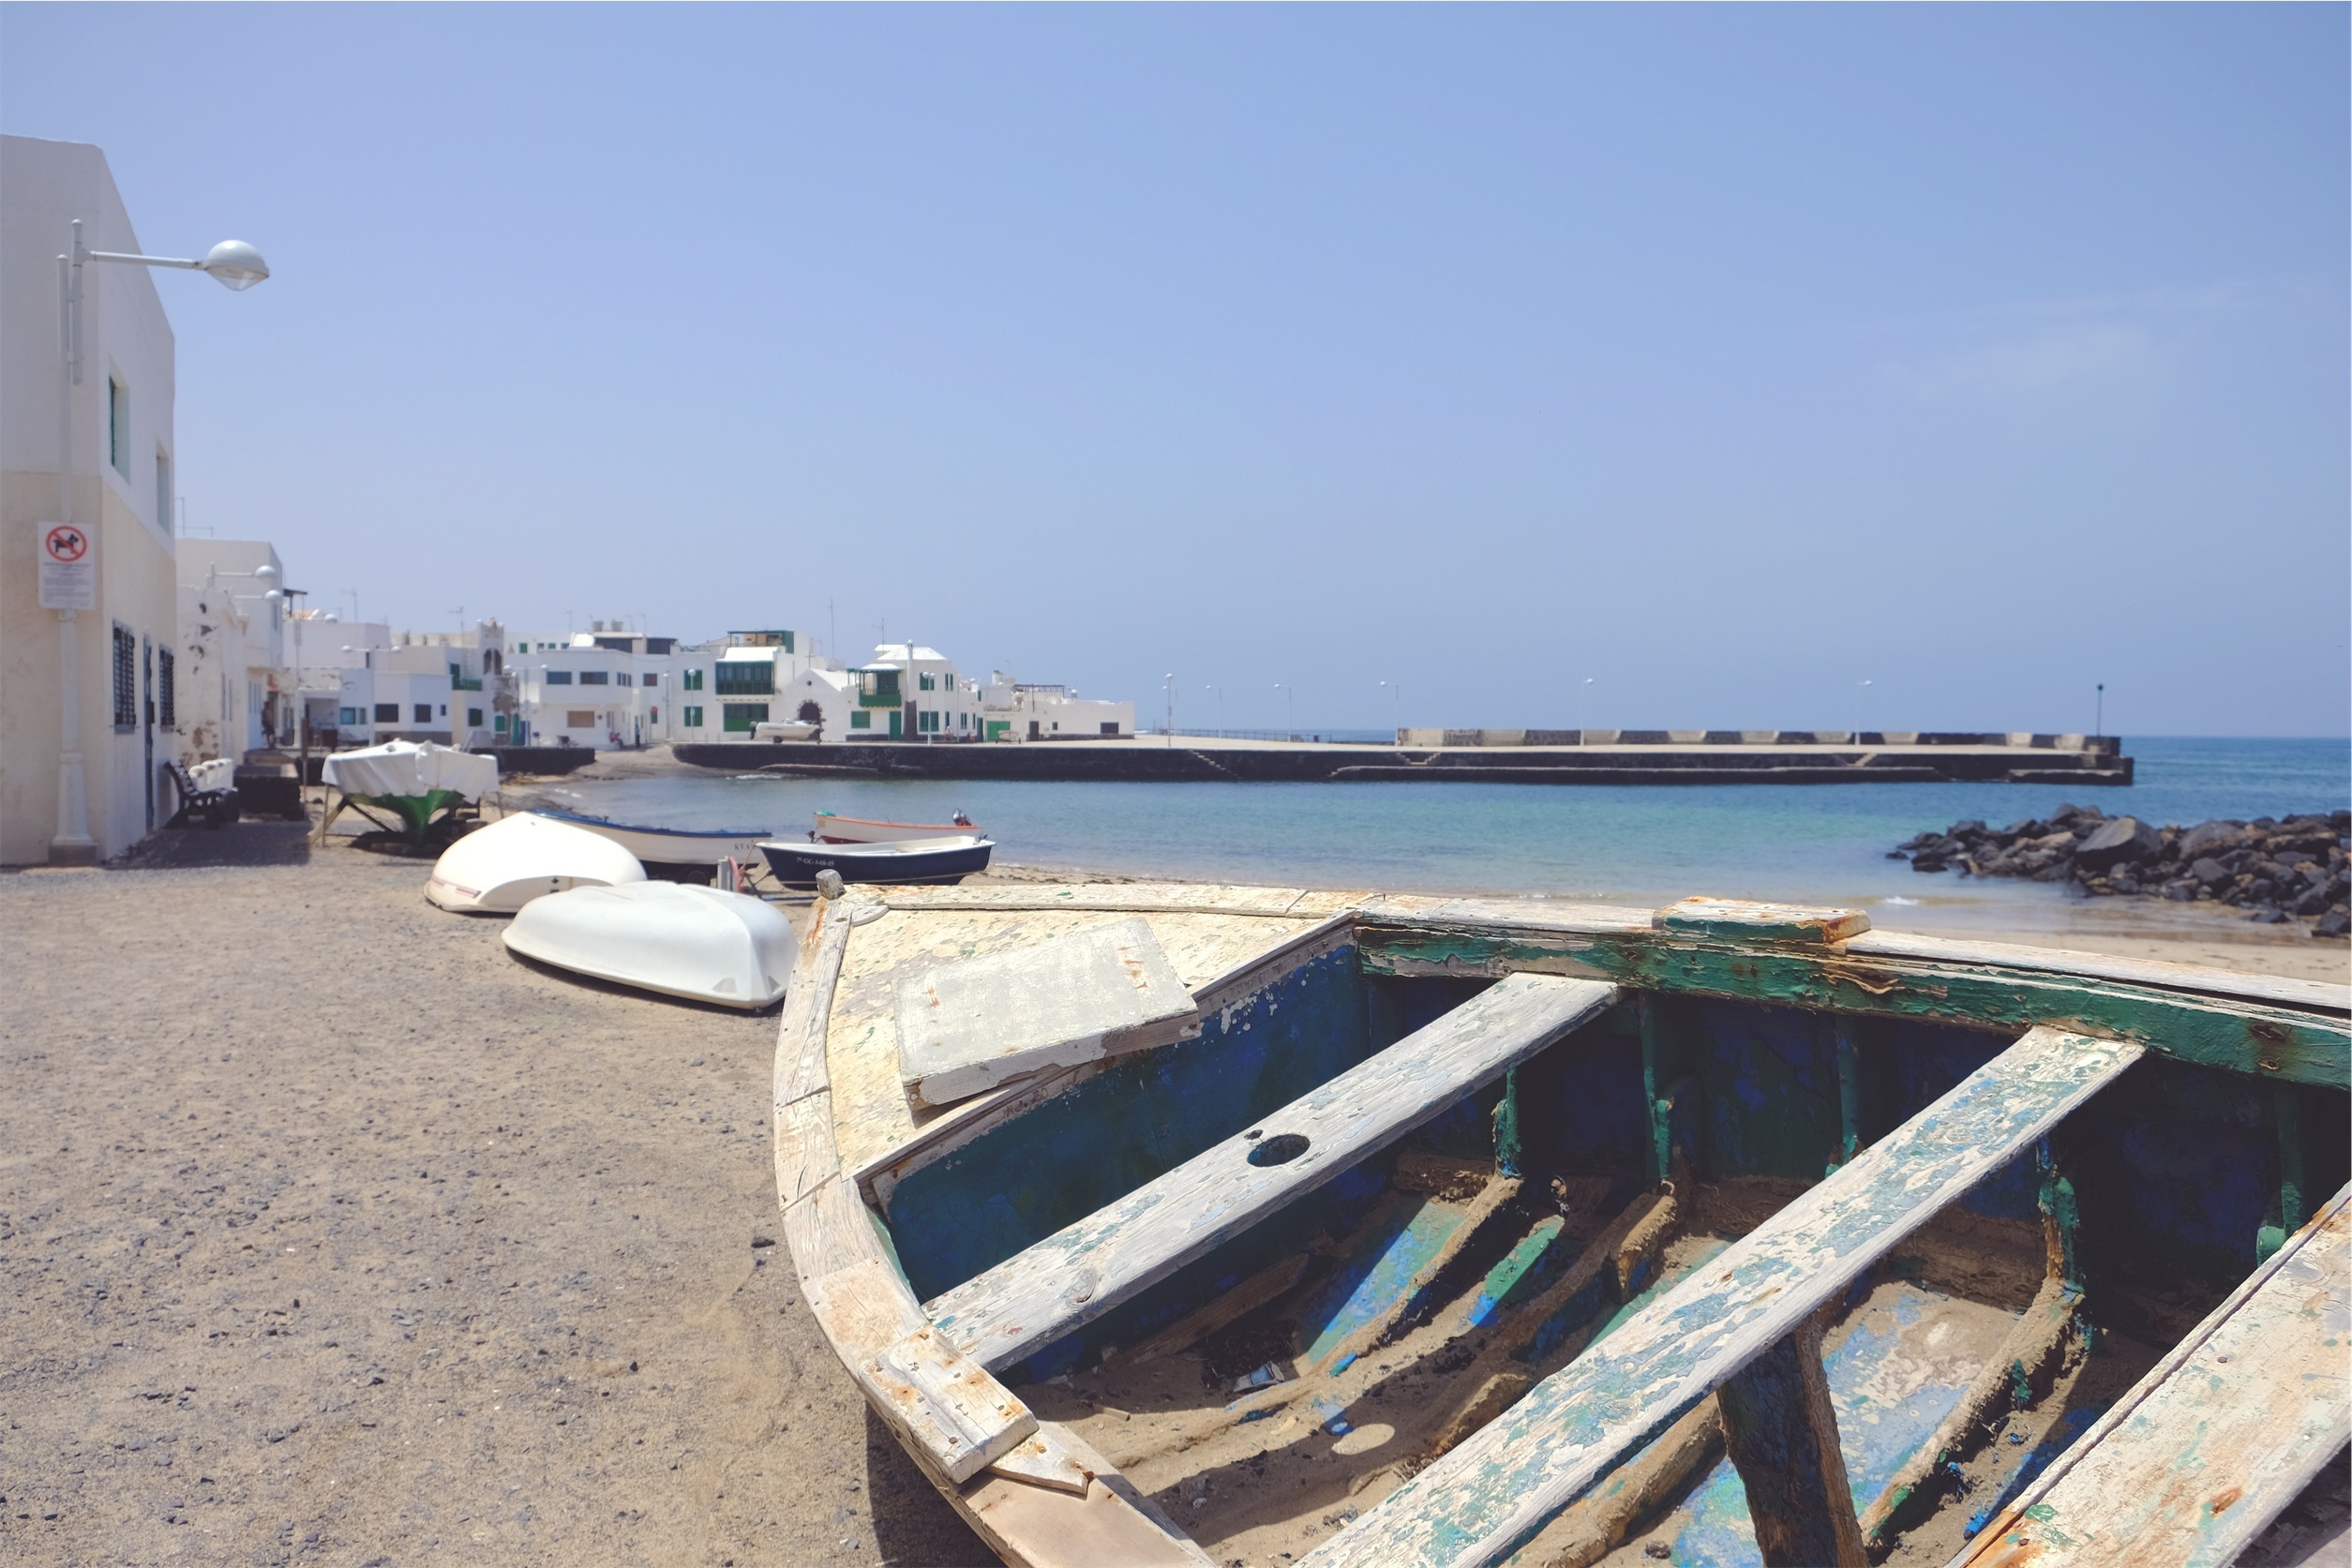
beach, sea, coast, sand, dock, town, walkway, vehicle, bay, property, marina, port, buildings, infrastructure, boats, breakwater